Marine Le Pen

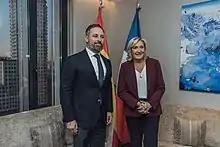
Le Pen with Spanish politician Santiago Abascal, 28 January 2022

Political analysts suggested that Le Pen's strong position in opinion polls was due to the absence of a primary in her party (consolidating her leadership), the news of the migrant crisis and terrorist attacks in France (reinforcing her political positions) and the very right-wing campaign of Nicolas Sarkozy in the Republican primary (enlarging her themes). In a 2016 interview with the BBC, Le Pen said that Donald Trump's victory in the US presidential election would help her, saying that Trump had "made possible what had previously been presented as impossible". However, she said she would not officially launch her campaign before February 2017, waiting for the results of the Republican and Socialist primaries, and preferred to keep a low media profile and use thematic think tanks to expand and promote her political program. As a result, her rare media appearances attracted large audiences (2.3 million viewers for "Vie politique" on TF1 on 11 September 2016 and 4 million for "Une ambition intime" on M6 on 16 October).